The World Before Your Feet

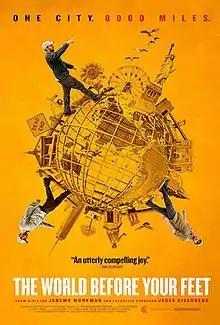

The World Before Your Feet is a 2018 American documentary film directed by filmmaker Jeremy Workman about Matt Green's mission to walk every street of New York City, a journey of over 8,000 miles. The film also marked the producing debut of actor Jesse Eisenberg.